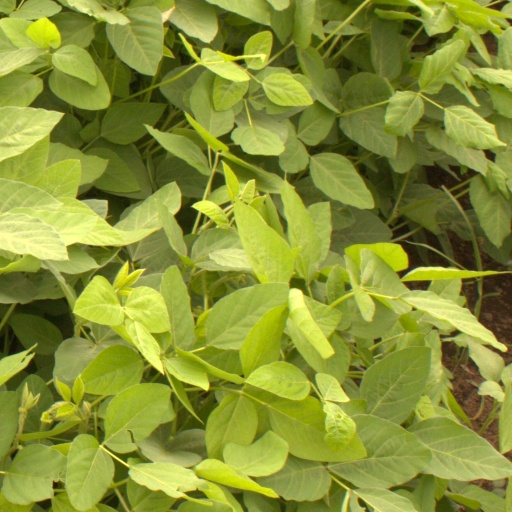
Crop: soybean